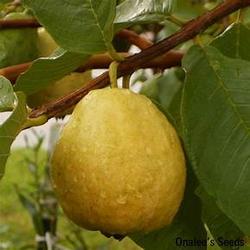
Label: Guava